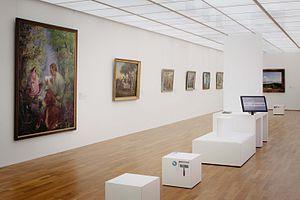
Le musée Zeppelin est un musée consacré aux machines et à la personne du comte Ferdinand von Zeppelin, général allemand, inventeur du Zeppelin. Il se situe dans la ville de Friedrichshafen, dans le Land allemand du Bade-Wurtemberg.